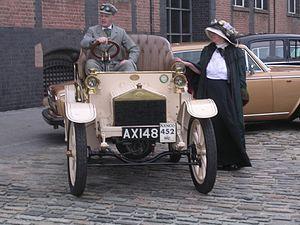
Rolls-Royce 10 HP est le premier modèle d'automobile construit en 1904 par Henri Royce sous la marque " Royce Company " deux ans avant la fondation de la marque Rolls-Royce. Ce modèle avant-gardiste en matière de très grande fiabilité motive Henri Royce et Charles Rolls pour s'associer et fonder la marque de légende Rolls-Royce.